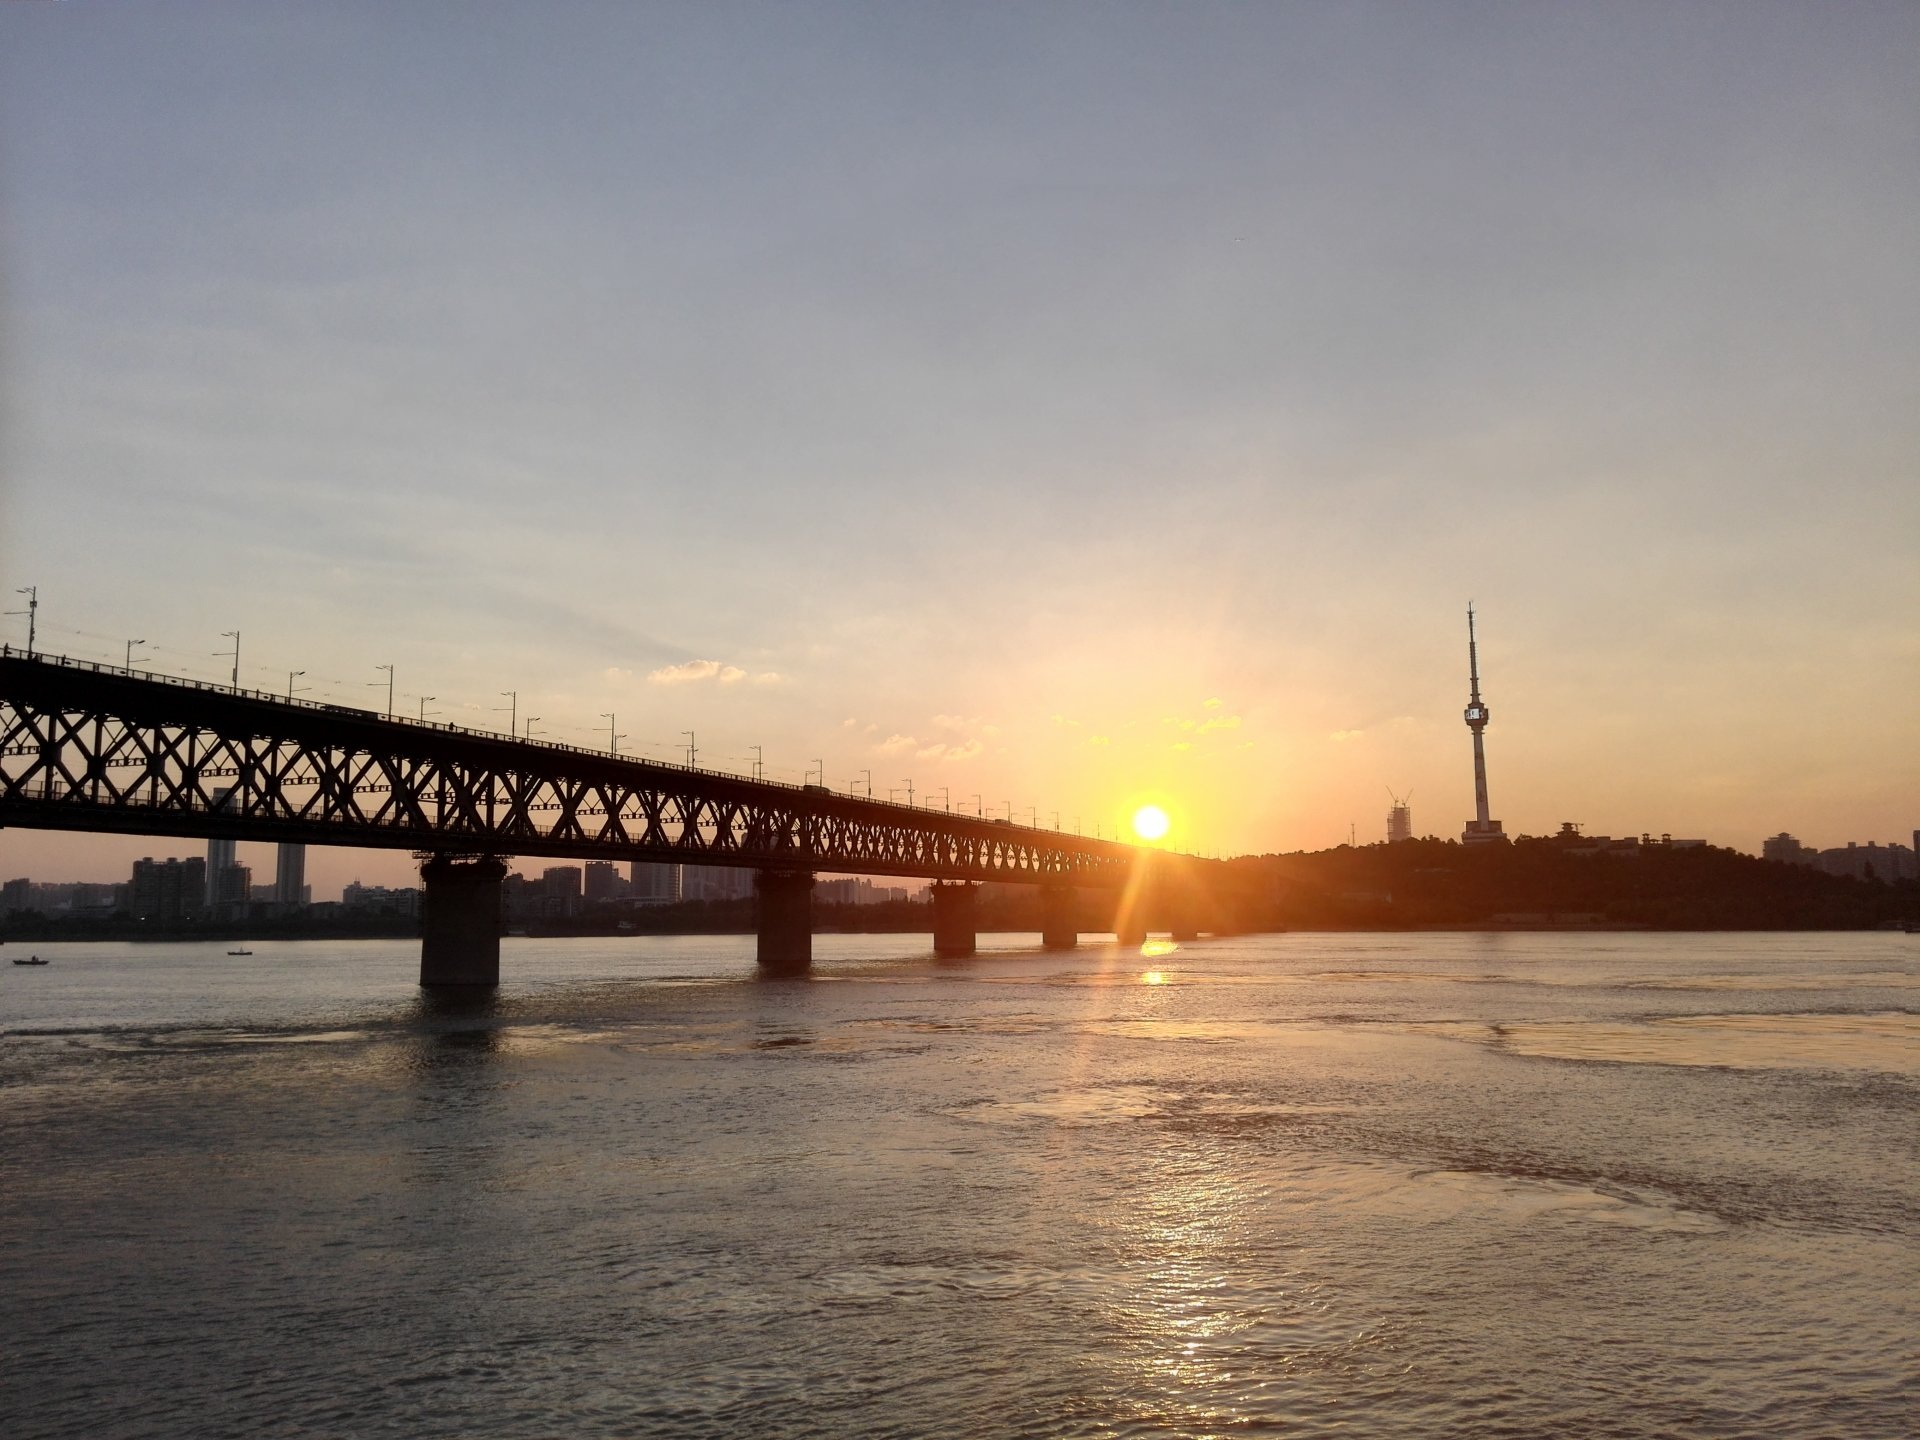
beach, sea, coast, horizon, sunrise, sunset, bridge, morning, wave, dawn, pier, river, dusk, evening, afterglow, the yangtze river, wuhan, yangtze river bridge, atmospheric phenomenon, nonbuilding structure